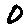
Label: 0